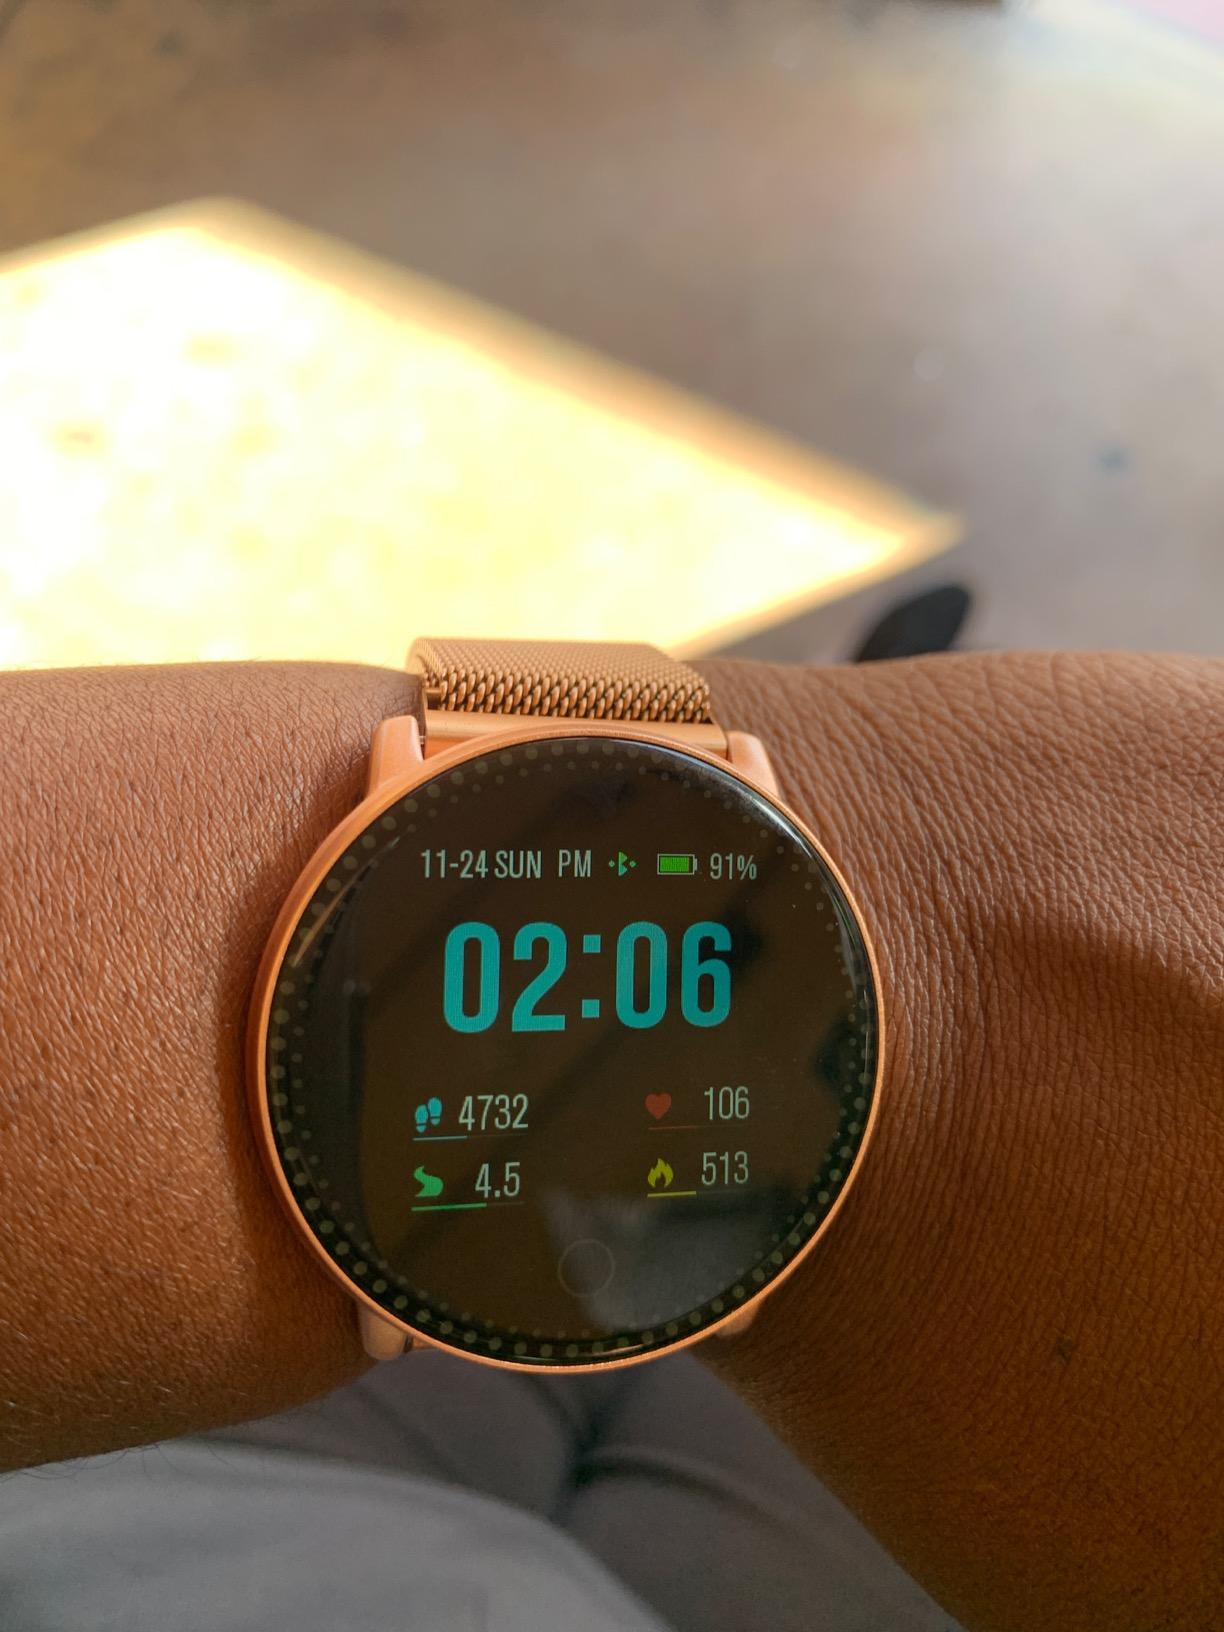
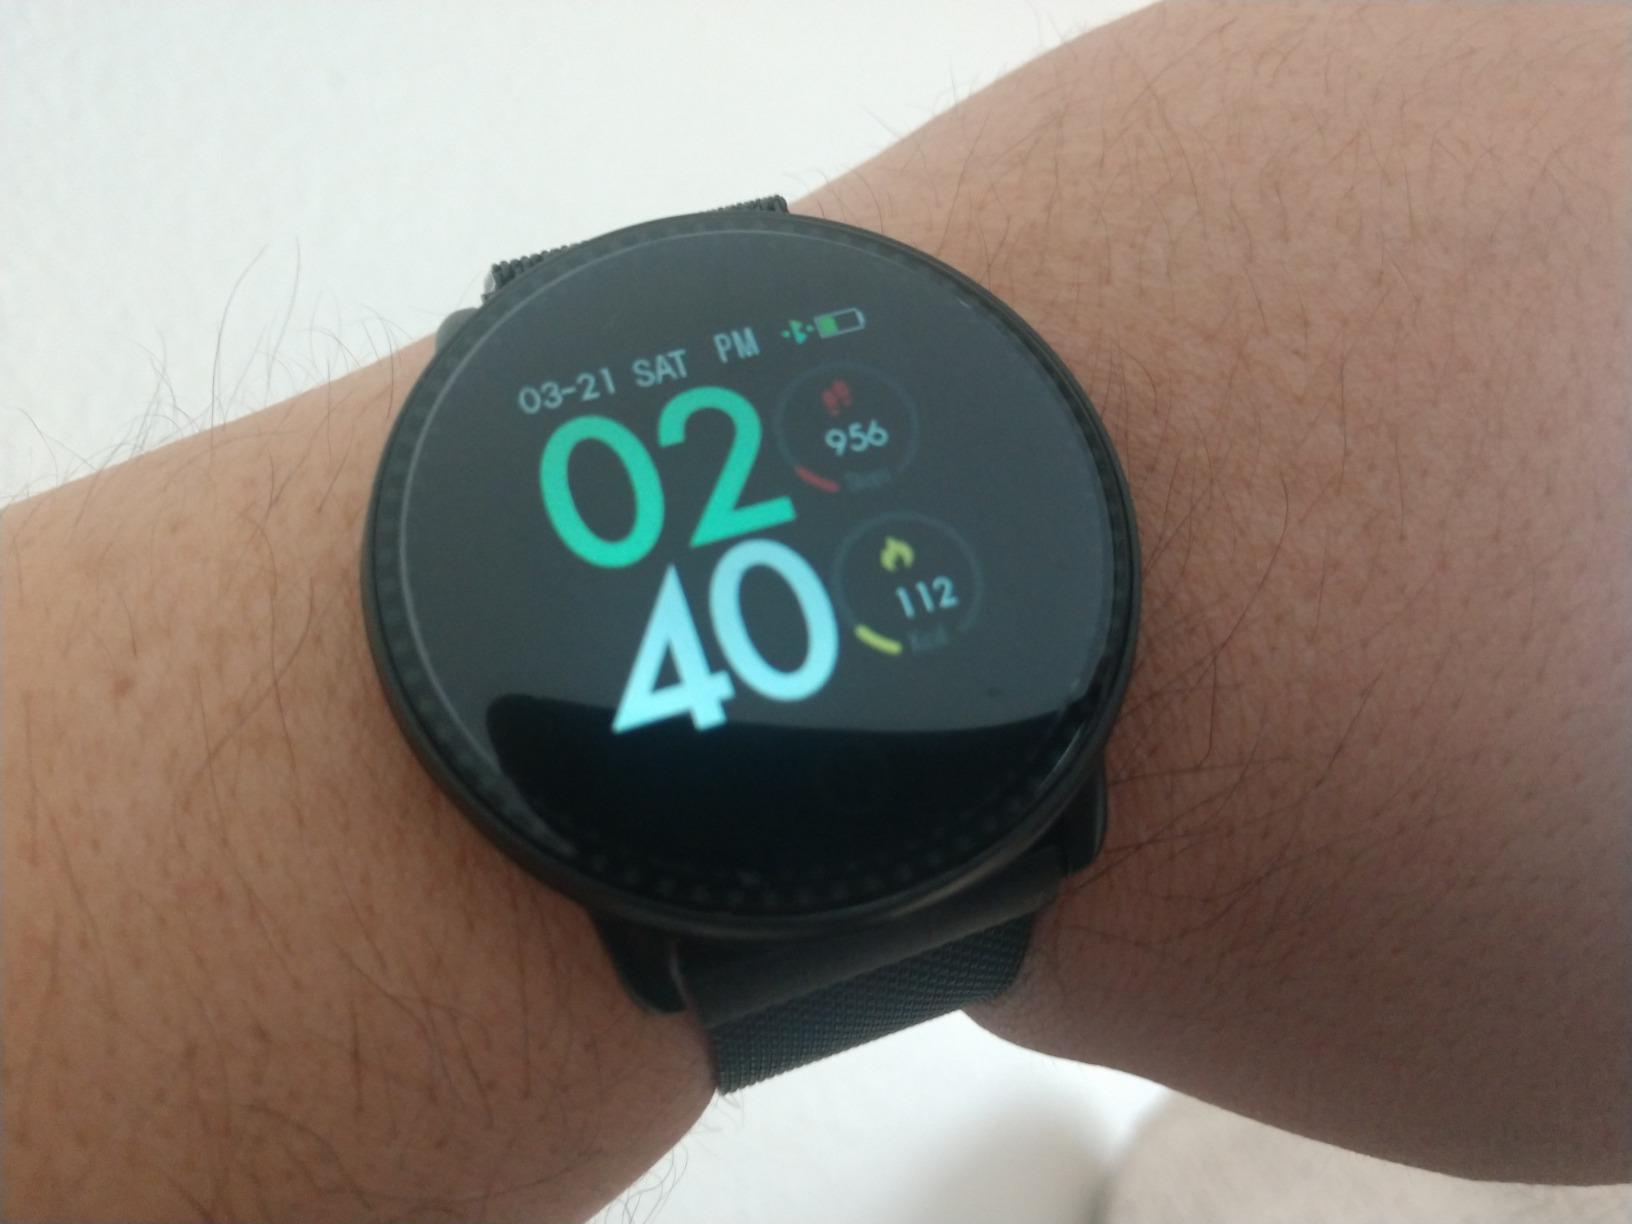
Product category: smartwatch
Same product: no